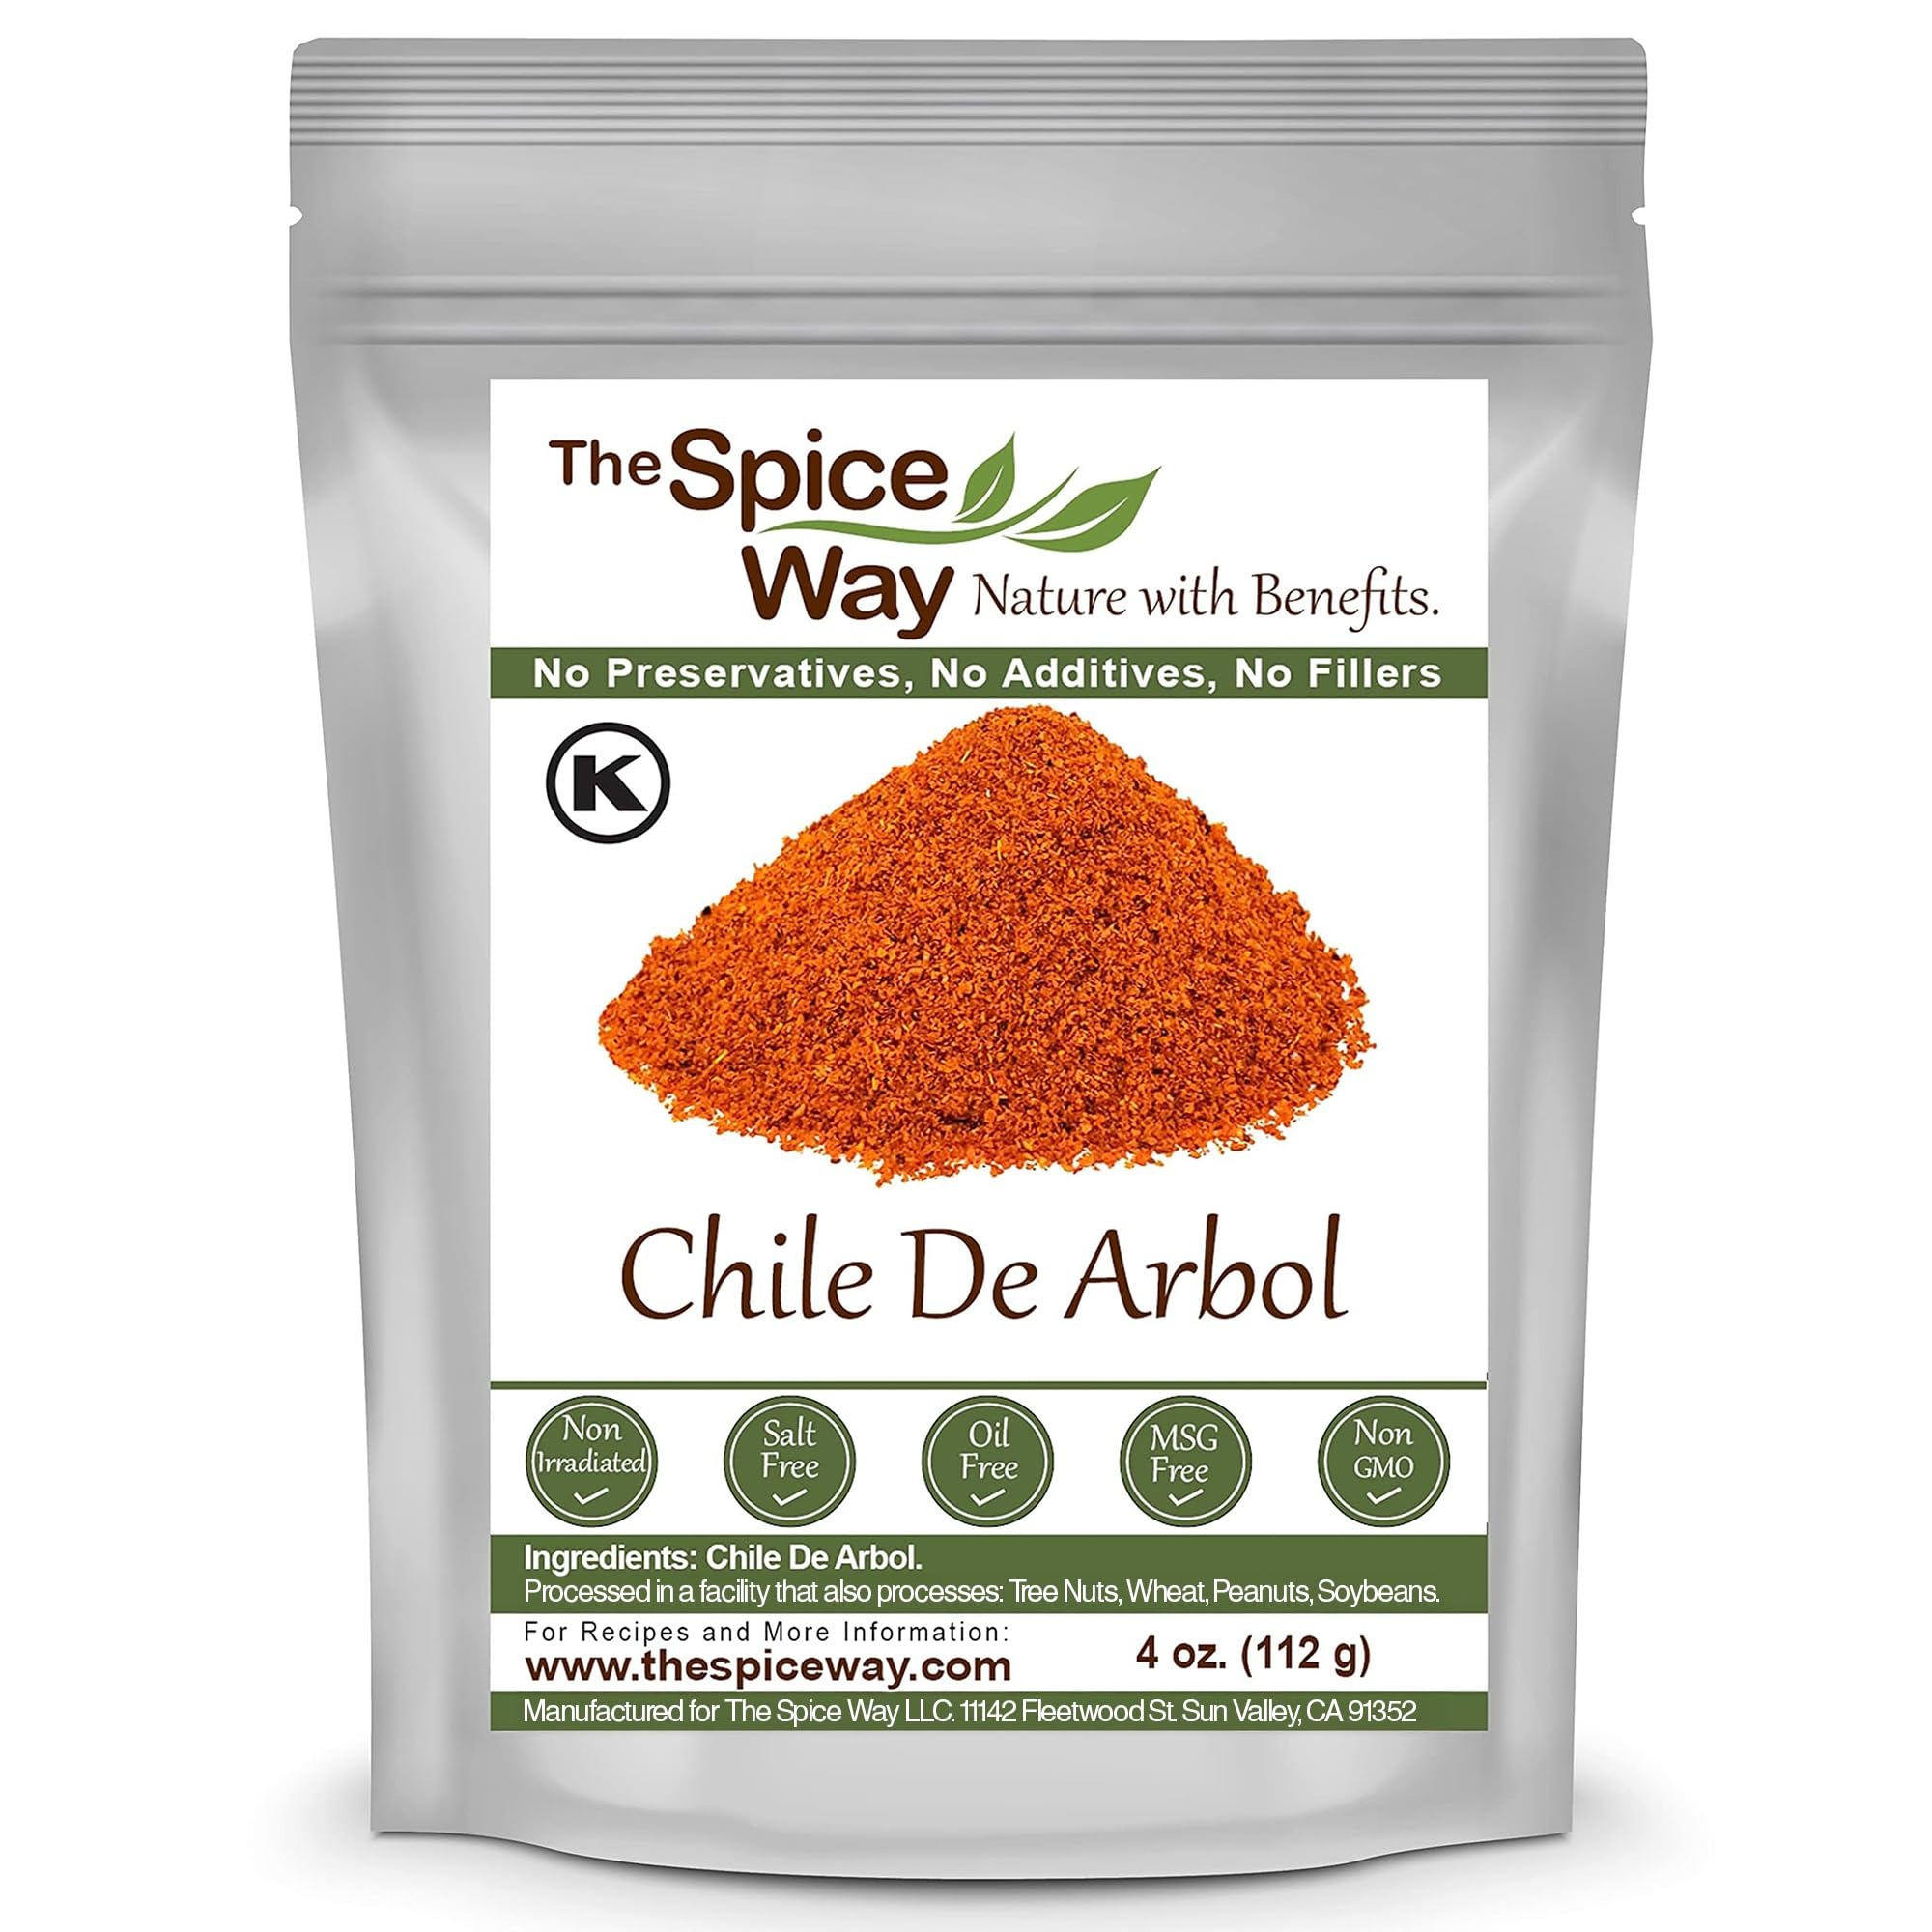
Item Name: The Spice Way Chile De Arbol - Powder (4 oz) made from pure dried chilis, great for Mexican dishes
Bullet Point 1: CHILI DE ARBOL - the most popular Mexican pepper.
Bullet Point 2: FLAVOR - bold heat with a deep flavor, amazing with any Mexican seasoning including salsa, tacos, soups, stews and more.
Bullet Point 3: PURE - No preservatives, no additives, no MSG, Non GMO, no fillers.
Bullet Point 4: FRESH - packed in small batches in the US.
Bullet Point 5: FARM TO TABLE - 30 years of experience in growing spices, herbs and peppers, using traditional methods like hand-picking, sun-drying and grounding at our facility.
Value: 4.0
Unit: Ounce

Price: 7.99